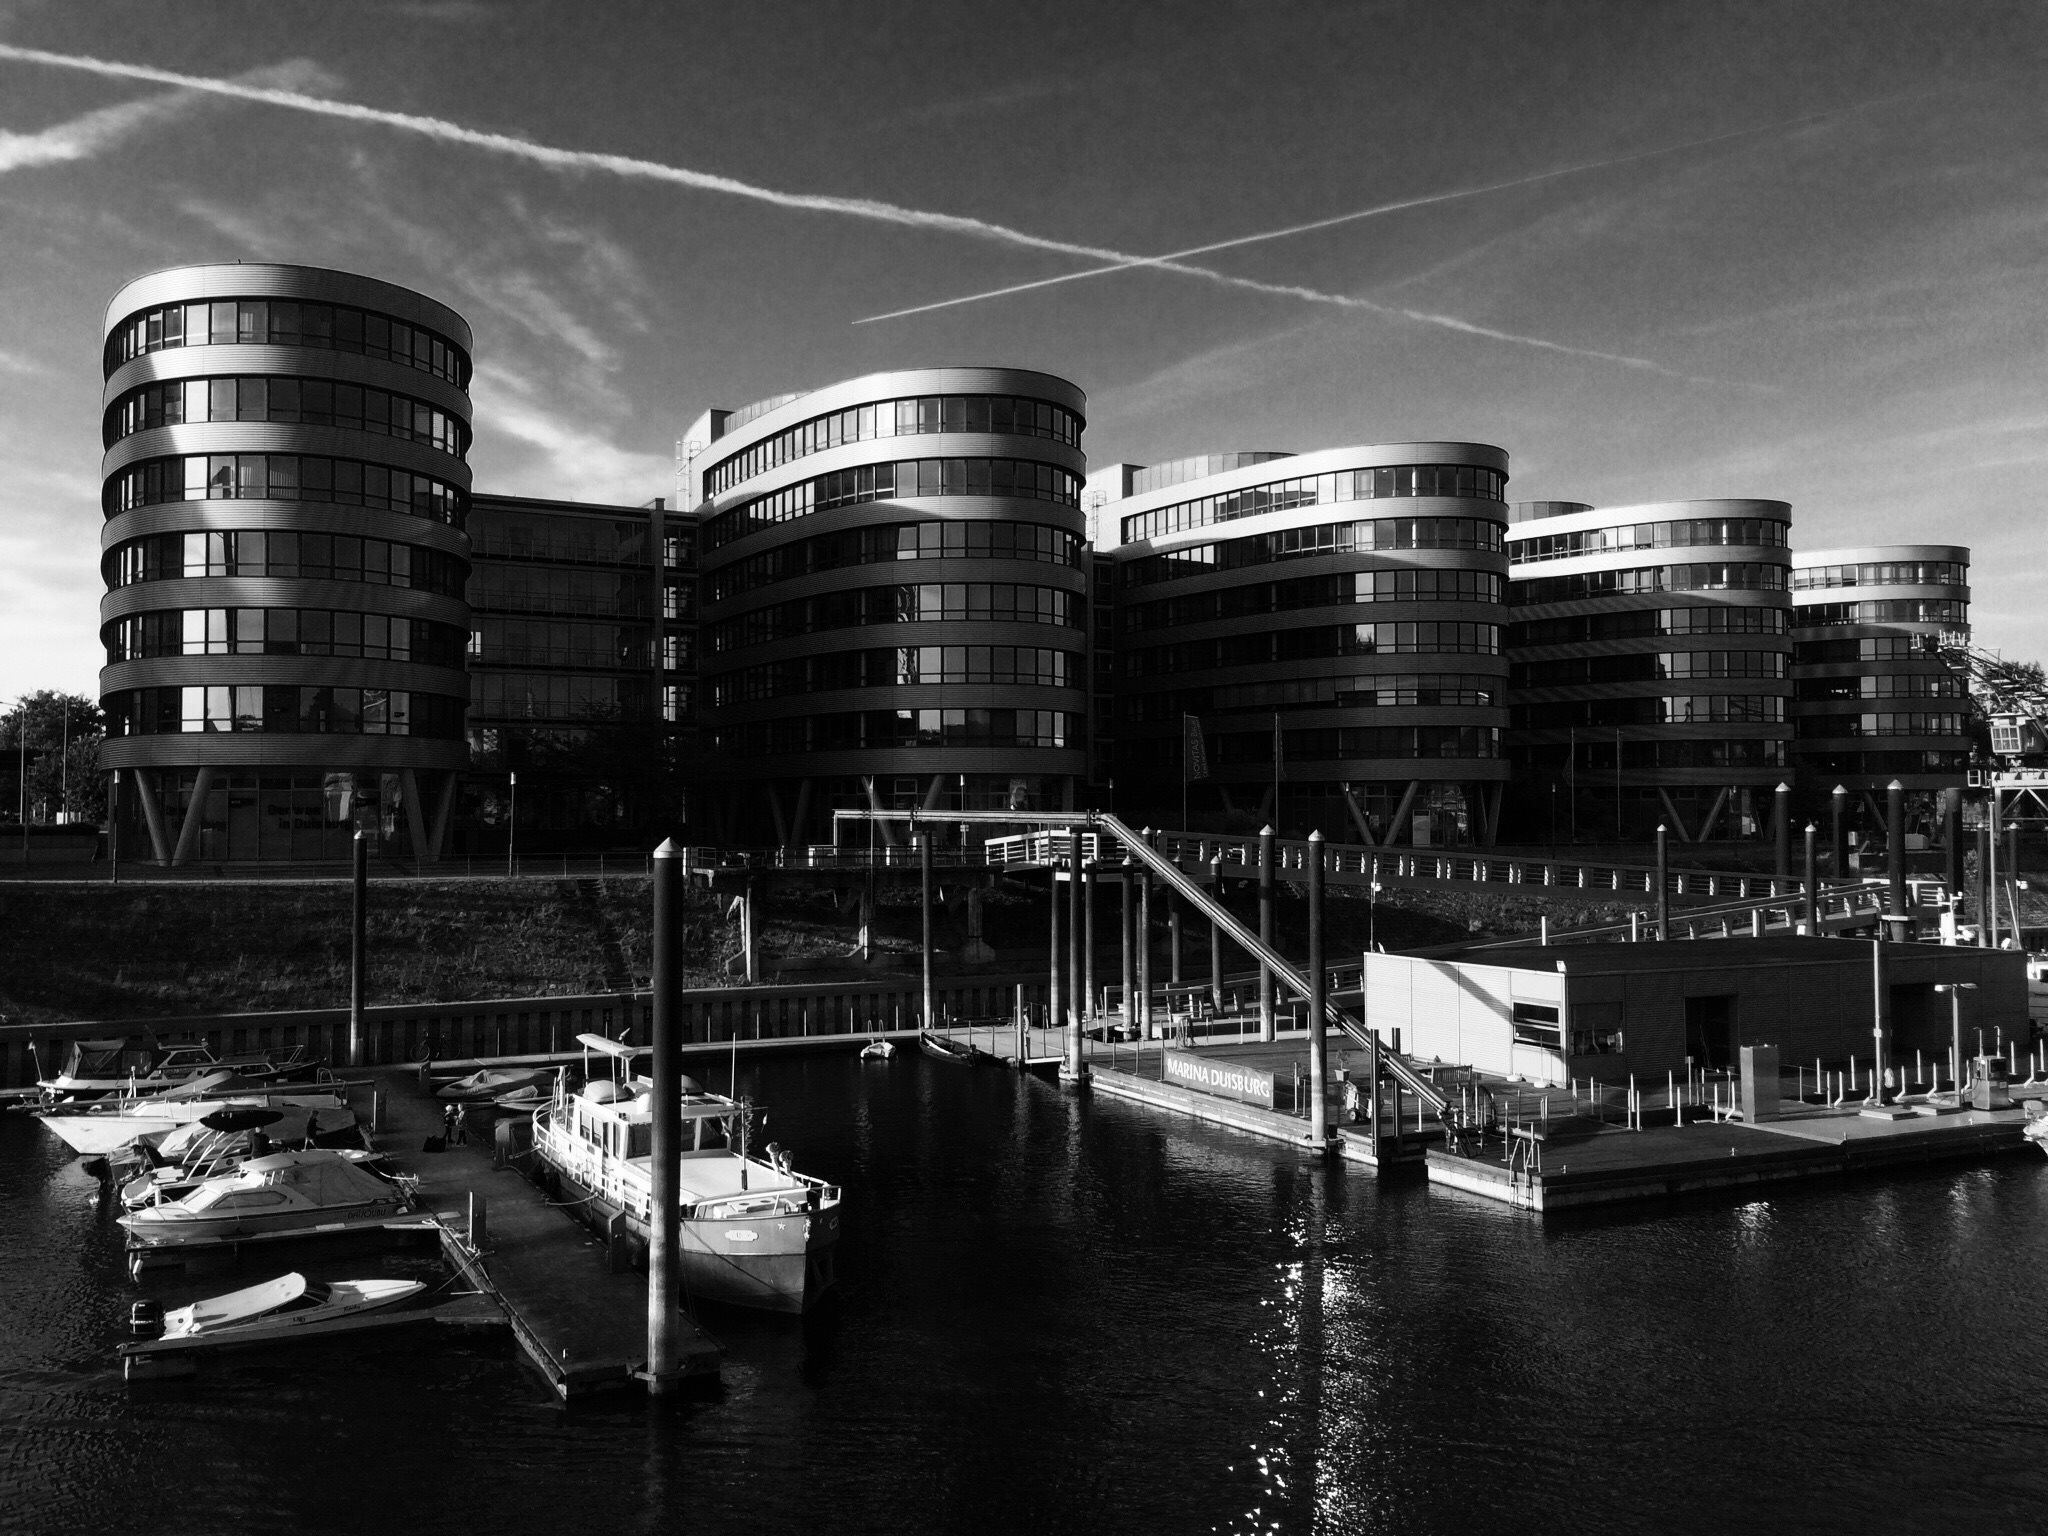
black and white, skyline, night, photography, city, skyscraper, cityscape, reflection, vehicle, darkness, marina, black, monochrome, tower block, duisburg, metropolis, ruhr area, inner harbour, urban area, monochrome photography, human settlement